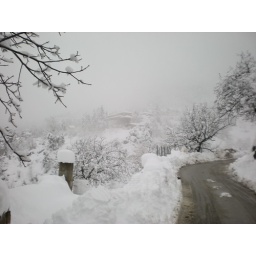
The wooden house in the background is a hotel of the region.